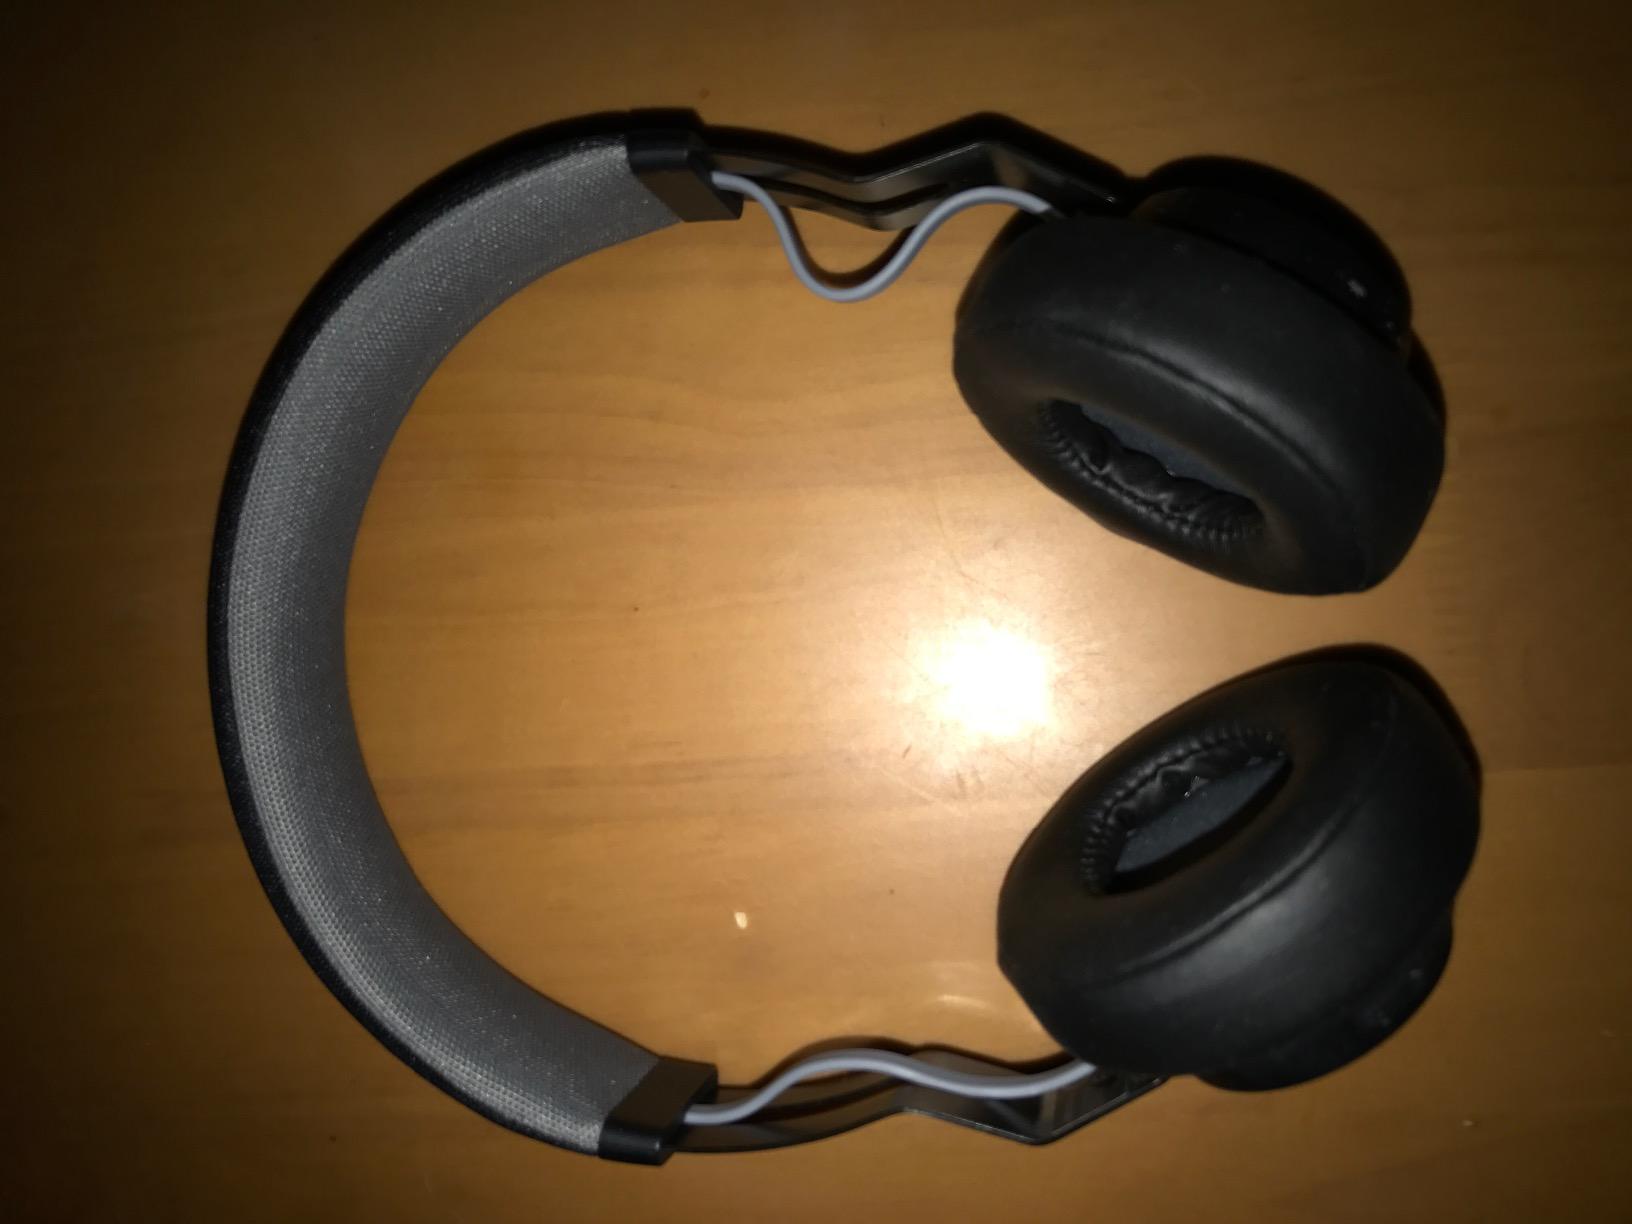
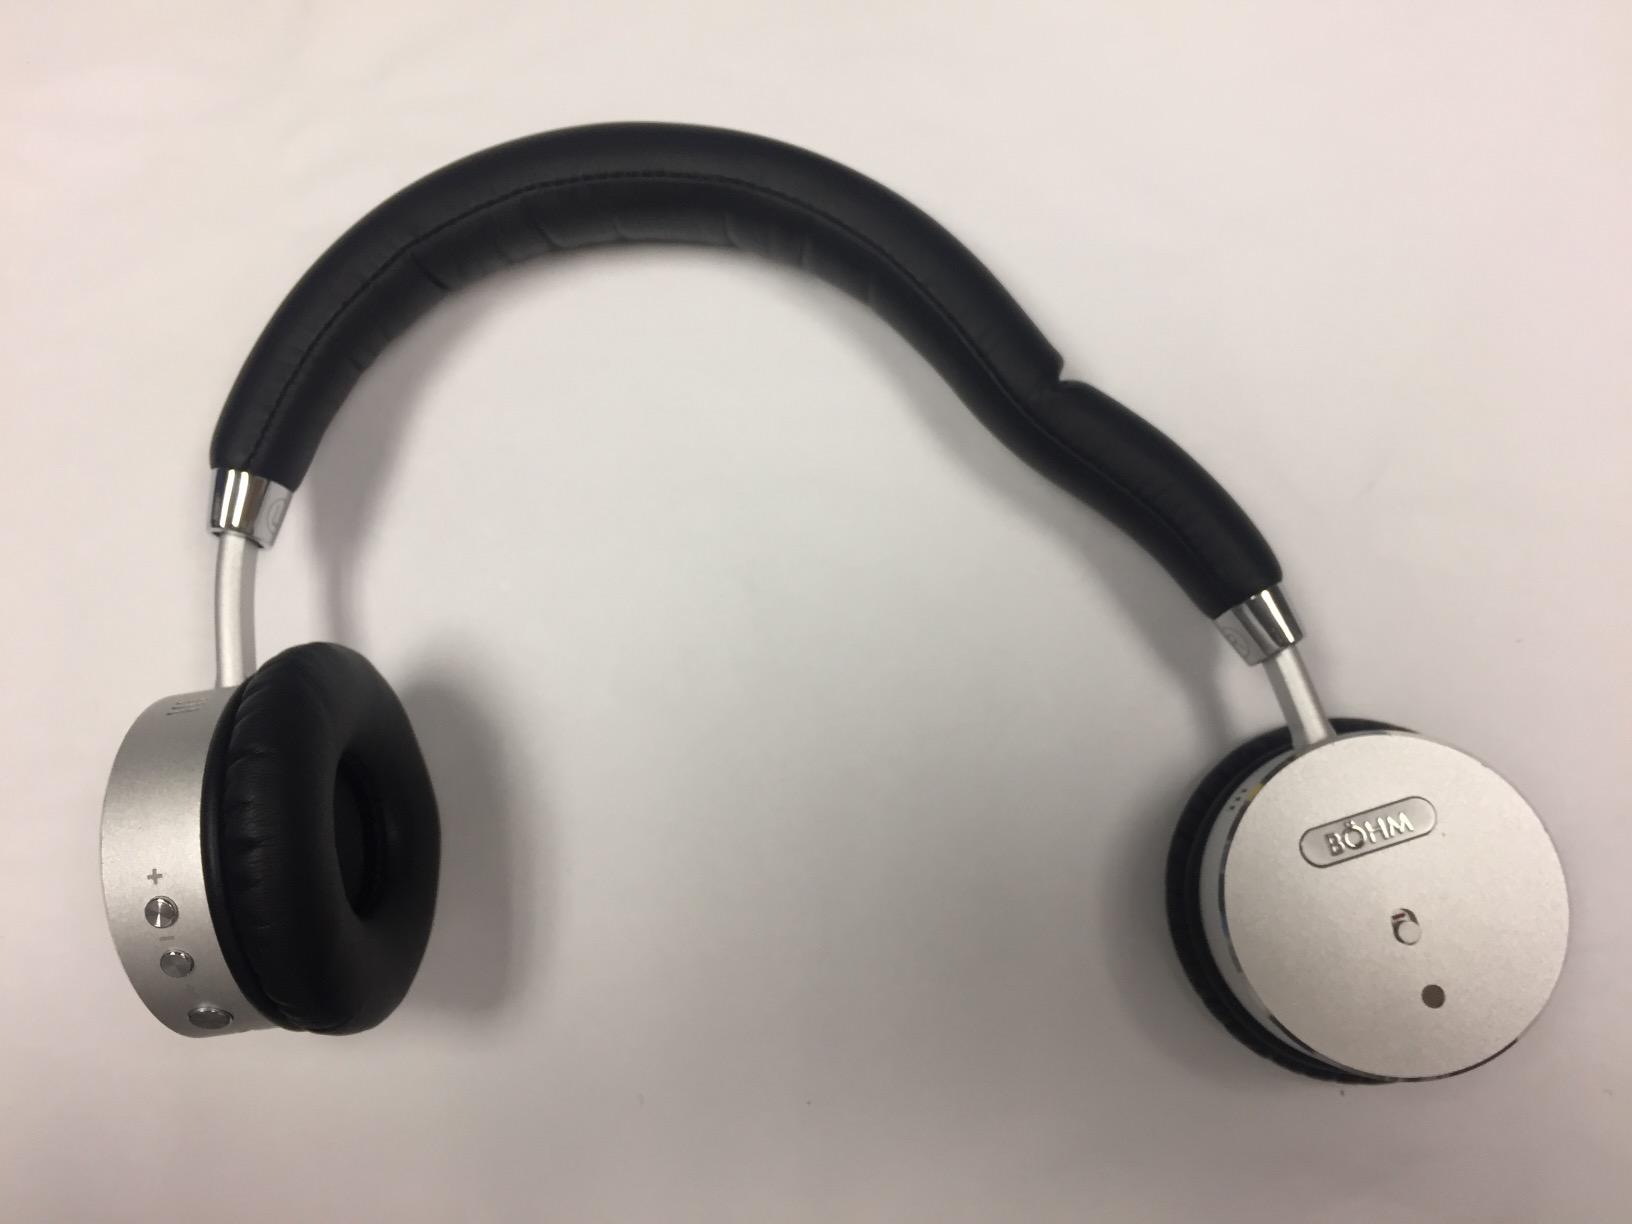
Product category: headphones
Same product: no